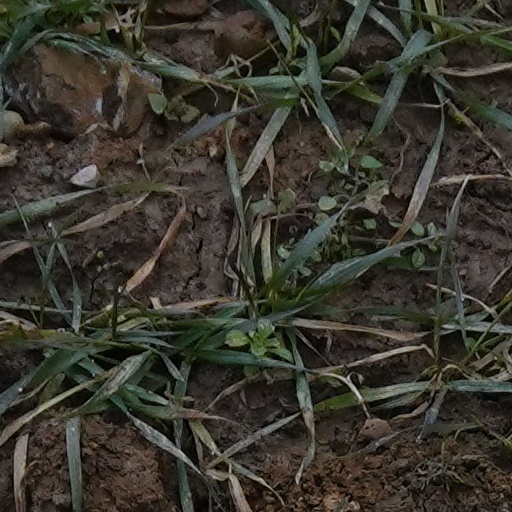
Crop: wheat